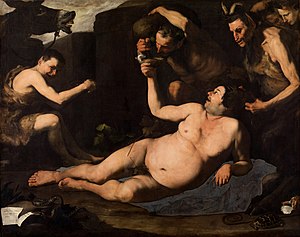
Jusepe de Ribera / Galleri
José de Ribera, Jusepe de Ribera eller Giuseppe Ribera, kaldet Lo Spagnoletto var en spansk-italiensk maler og raderer.